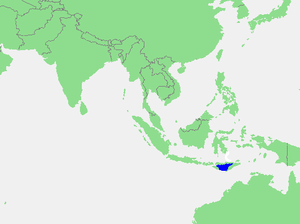
Ce tableau liste toutes les mers du monde que l'Organisation hydrographique internationale reconnaît comme telles dans sa publication S-23 Limites des océans et des mers. Dans cette publication tous les mers et océans ont un numéro d'identification, et on y trouve une description littéraire précise de leurs limites. Ces numéros d'identification sont ceux qui ordonnent cette table.